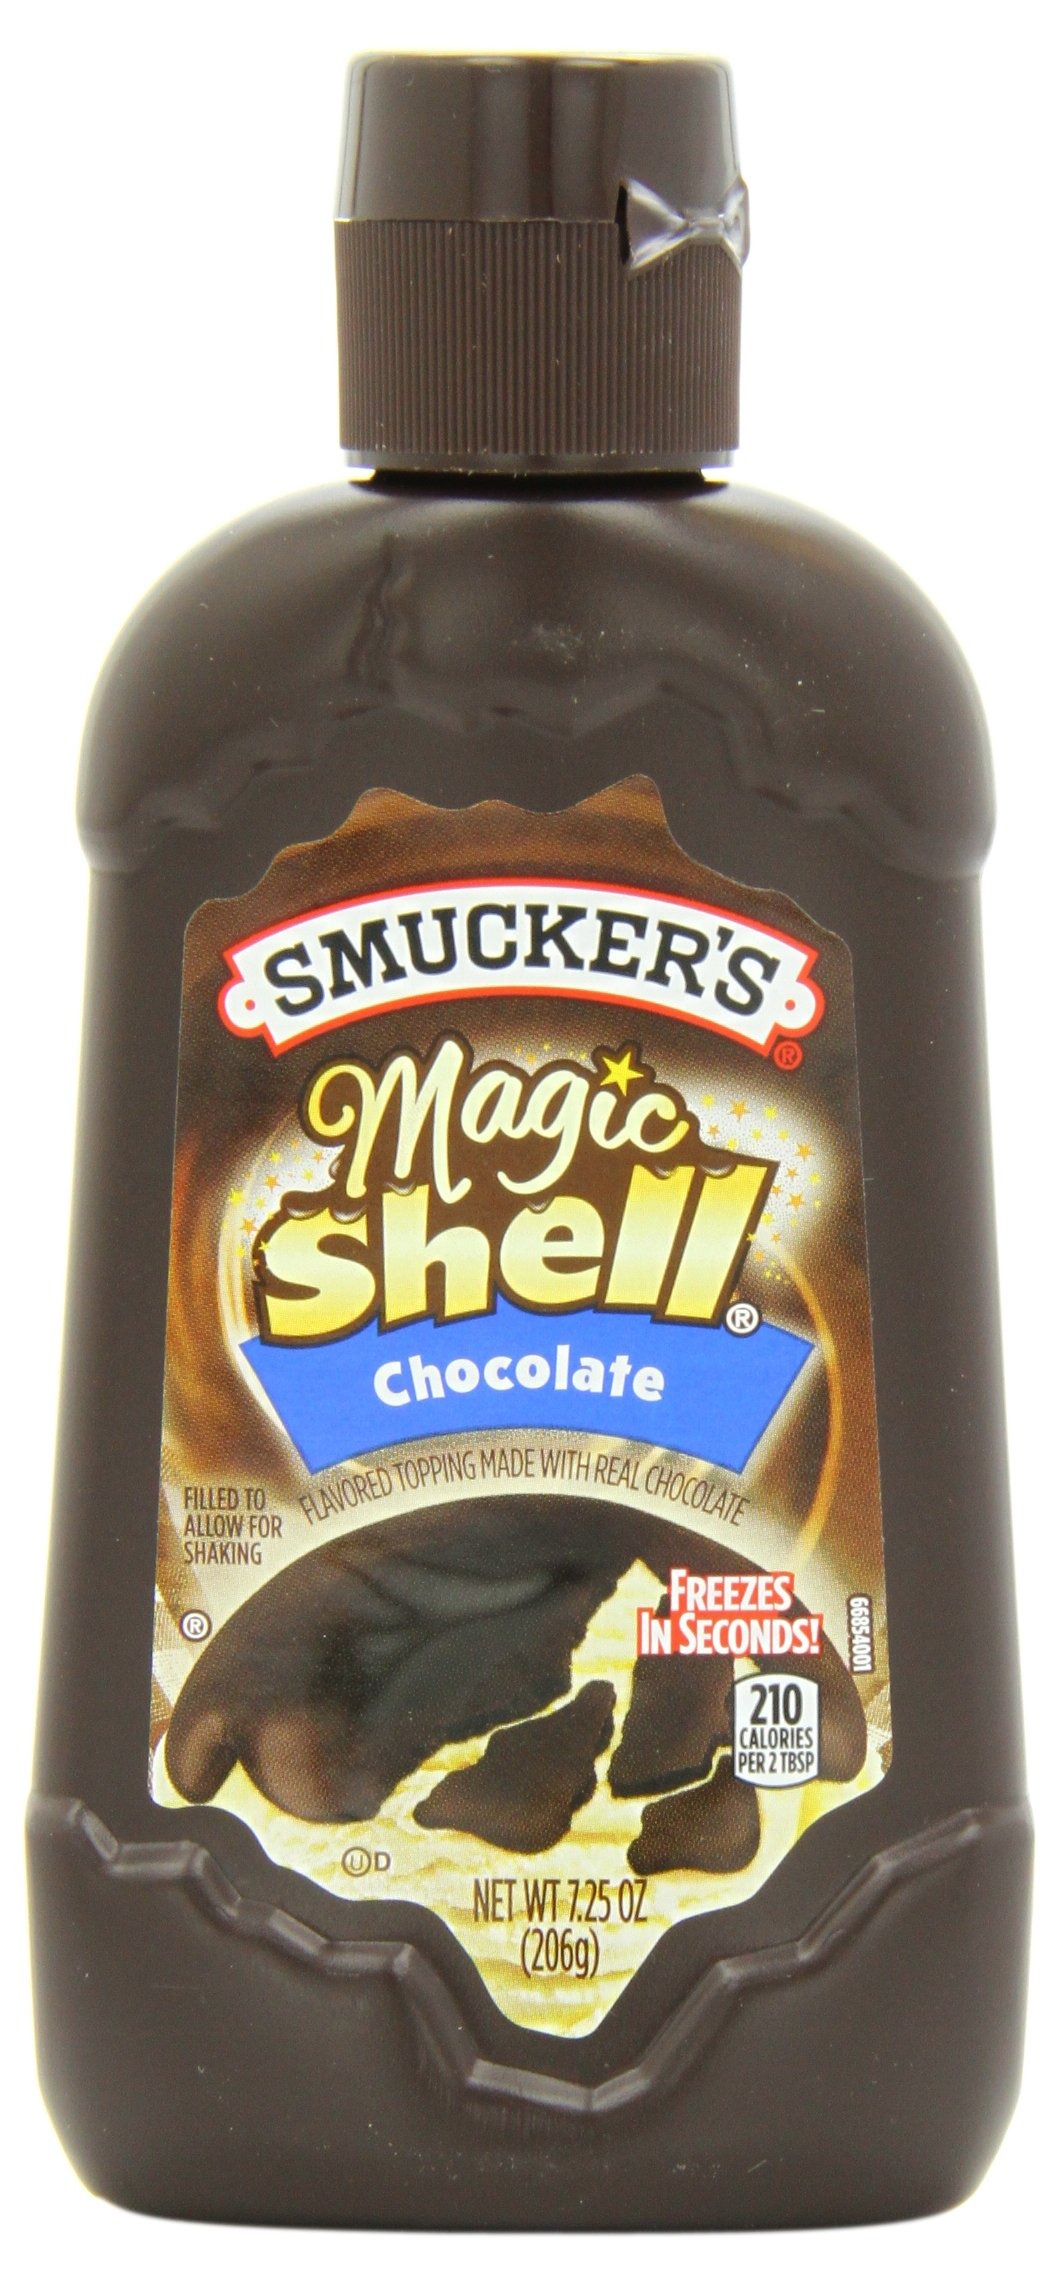
Item Name: Smucker's Magic Shell Ice Cream Topping, Chocolate Flavor, 7.25 Ounce (Pack of 8)
Bullet Point 1: Sold as " 7.25 Ounce (Pack of 8)"
Bullet Point 2: Topping magically freezes in seconds
Value: 58.0
Unit: Ounce

Price: 3.375